Kadavanad Kuttikrishnan

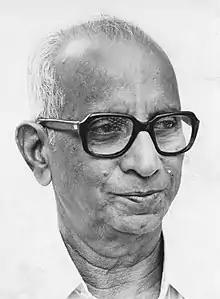
Kadavanad Kuttikrishnan

Kadavanad Kuttikrishnan (10 October 1925 – 19 August 1992) was a Malayalam–language poet and journalist from Kerala state, South India. He received the Kerala Sahitya Akademi Award in the year 1978 for his poetry work "Suprabhatham".